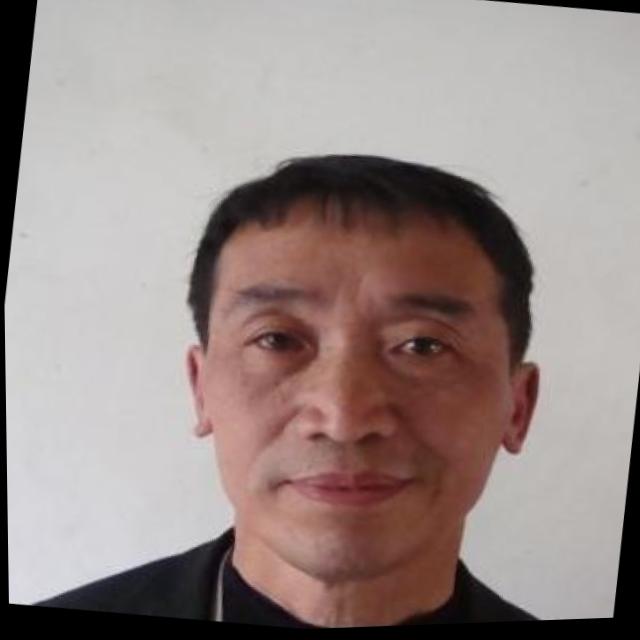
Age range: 45-64